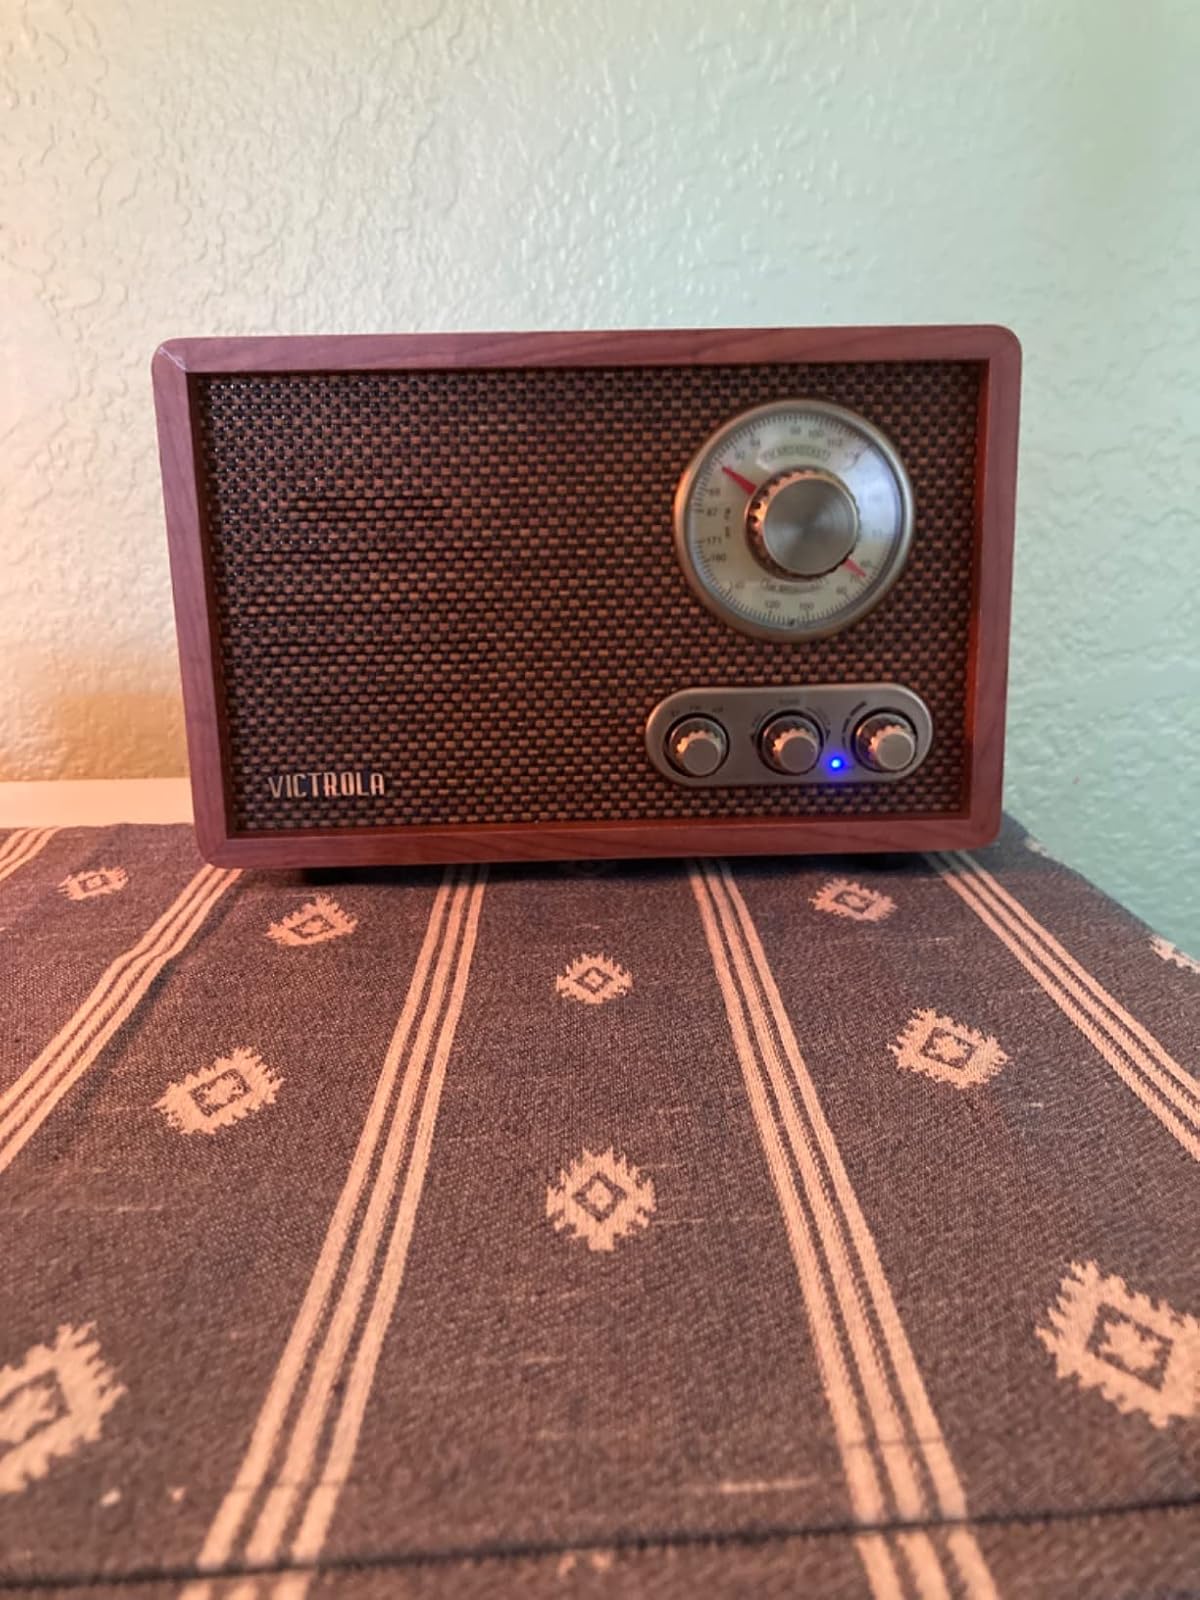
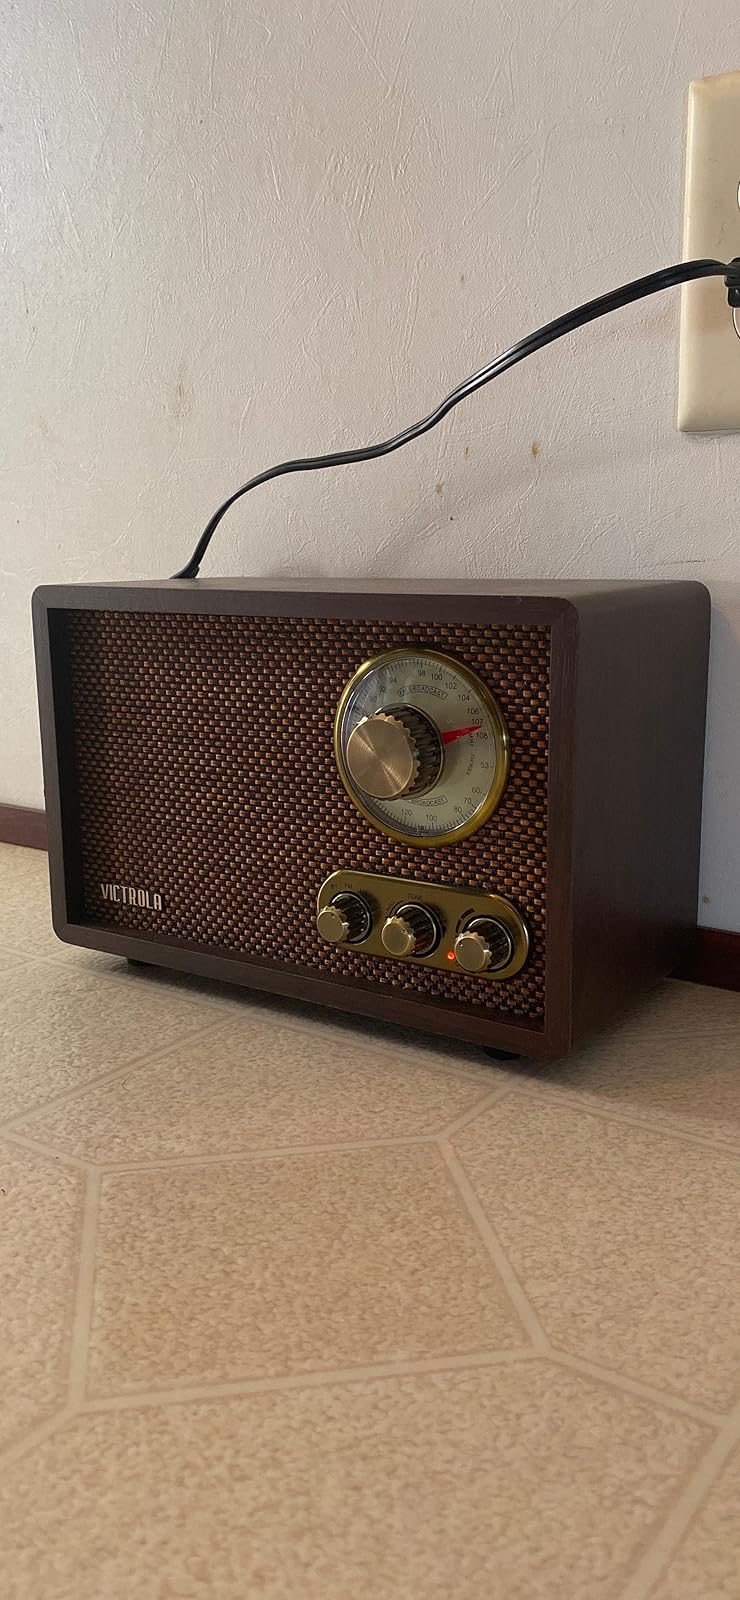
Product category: radio
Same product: no